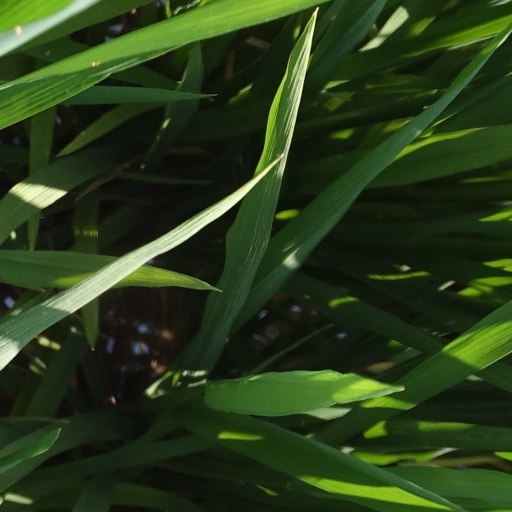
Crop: rice